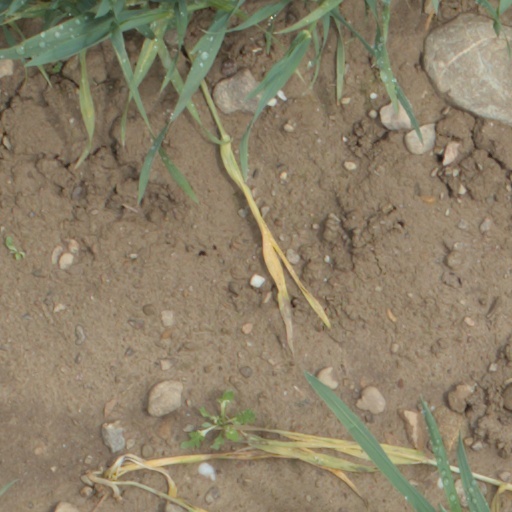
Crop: wheat